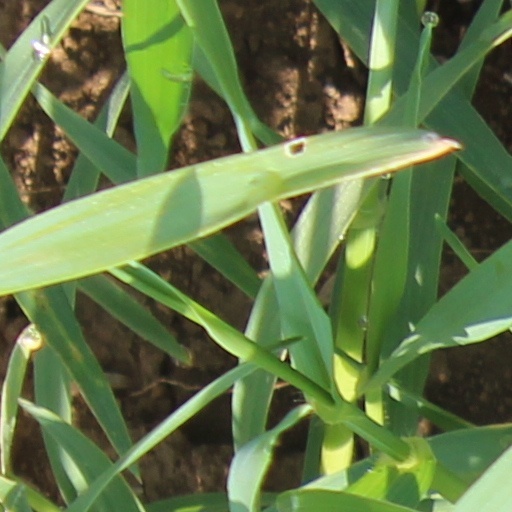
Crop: wheat